Inferno (Dante)

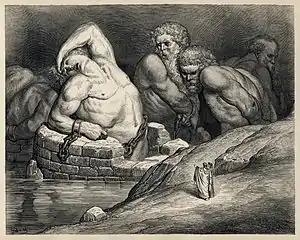
Titans and Giants, including Ephialtes on the left, in Doré's illustrations

Suddenly, two spirits – Gianni Schicchi de' Cavalcanti and Myrrha, both punished as Imposters (Falsifiers of Persons) – run rabid through the pit. Schicchi sinks his teeth into the neck of an alchemist, Capocchio, and drags him away like prey. Griffolino explains how Myrrha disguised herself to commit incest with her father King Cinyras, while Schicchi impersonated the dead Buoso Donati to dictate a will giving himself several profitable bequests. Dante then encounters Master Adam of Brescia, one of the Counterfeiters (Falsifiers of Money): for manufacturing Florentine florins of 21 (rather than 24) carat gold, he was burned at the stake in 1281. He is punished by a loathsome dropsy-like disease, which gives him a bloated stomach, prevents him from moving, and an eternal, unbearable thirst. Master Adam points out two sinners of the fourth class, the Perjurers (Falsifiers of Words). These are Potiphar's wife (punished for her false accusation of Joseph in Genesis 39:7–19) and Sinon, the Achaean spy who lied to the Trojans to convince them to take the Trojan Horse into their city ("Aeneid" II, 57–194); Sinon is here rather than in 8 because his advice was false as well as evil. Both suffer from a burning fever. Master Adam and Sinon exchange abuse, which Dante watches until he is rebuked by Virgil. As a result of his shame and repentance, Dante is forgiven by his guide. Sayers remarks that the descent through Malebolge "began with the sale of the sexual relationship, and went on to the sale of Church and State; now, the very money is itself corrupted, every affirmation has become perjury, and every identity a lie" so that every aspect of social interaction has been progressively destroyed.